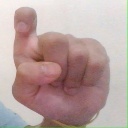
अक्षर: इ